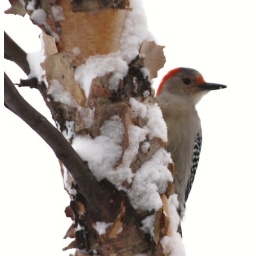
Flicker woodpecker on a white birch tree covered in snow